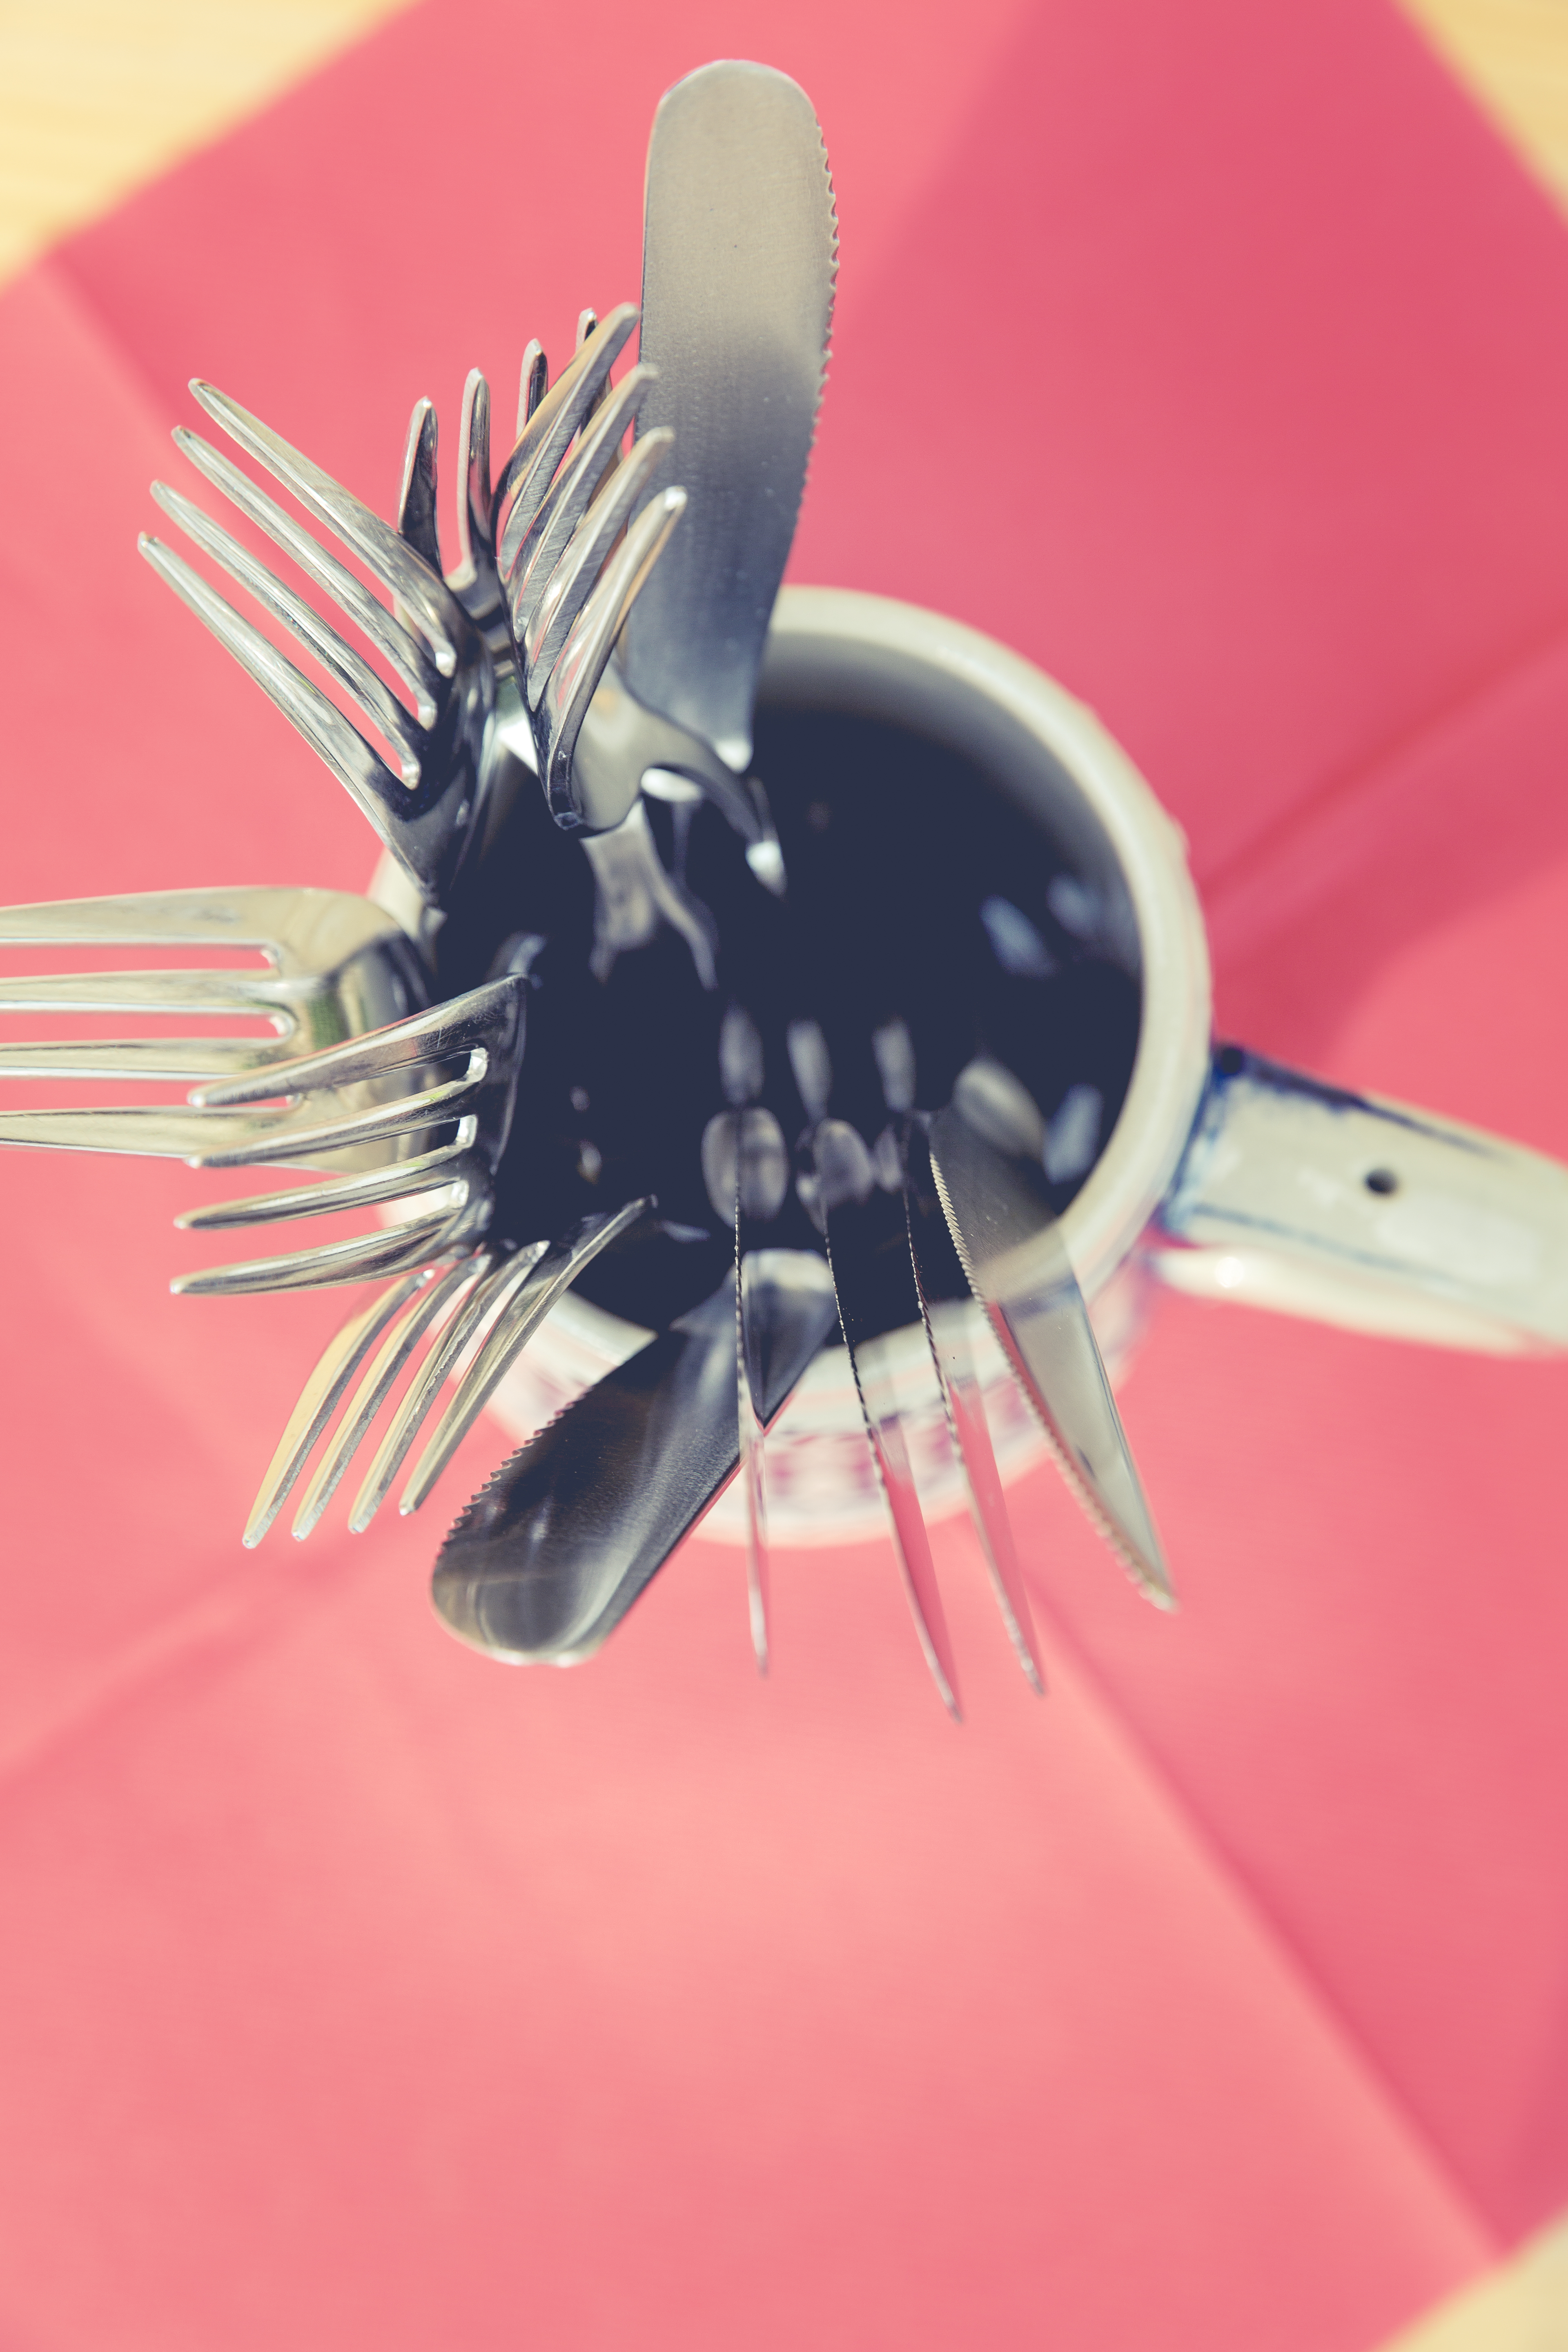
cutlery, silverware, flower, red, pink, kitchenware, art, illustration, spoons, forks, macro photography, kitchen utensils, fashion accessory